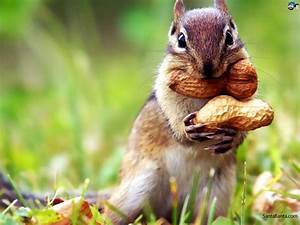
Label: scoiattolo